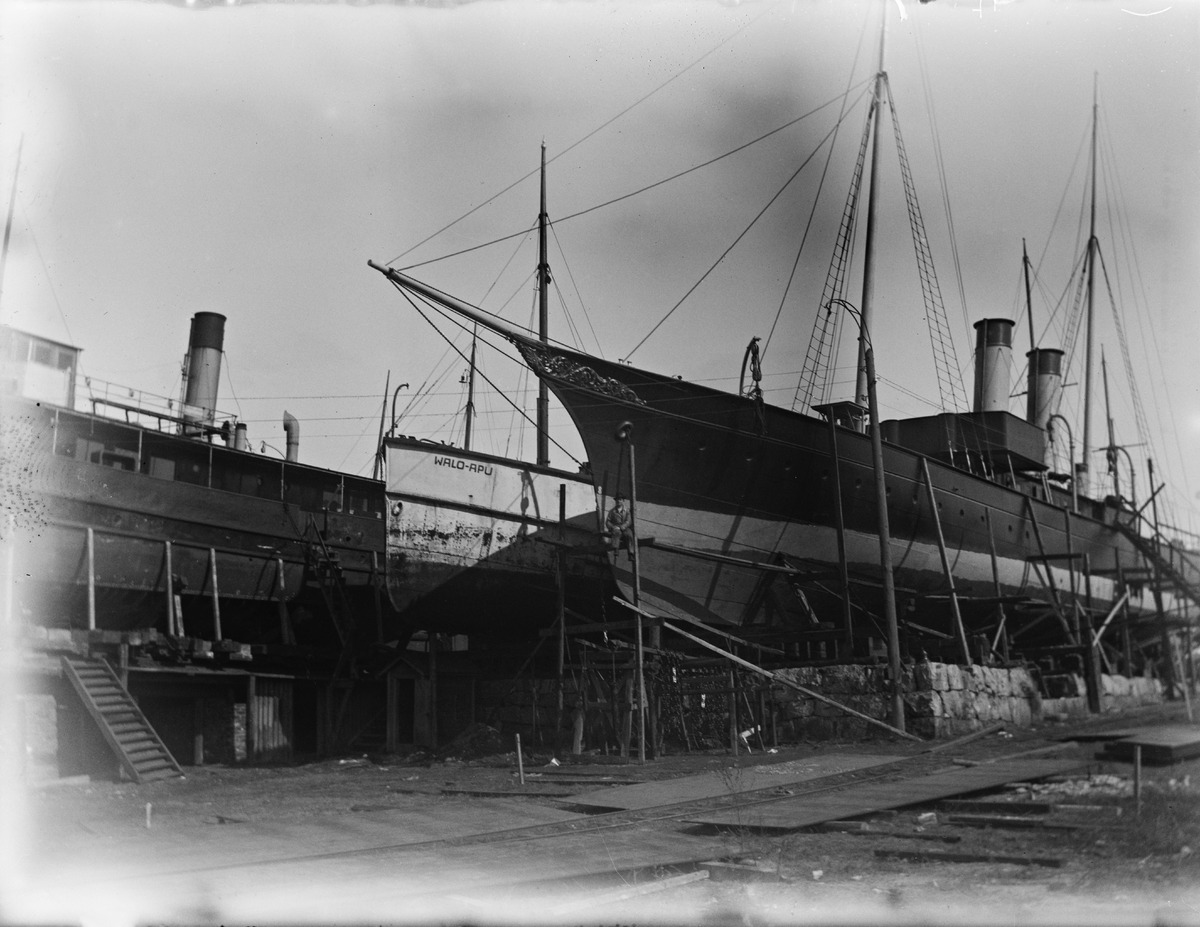
Laivoja Suomenlinnan kuivatelakalla
sisällön kuvaus: Laivoja Suomenlinnan kuivatelakalla. Laivoista keskimmäisenä vuonna 1892 valmistunut S/S Walo-Apu, joka oli ensimmäinen suomalainen säiliölaiva eli tankkeri. Se romutettiin vuonna 1951. mustavalkoinen
Ajankohta: kuvausaika 1910 -luku
Paikka: Suomi, Uusimaa, Helsinki, Suomenlinna Helsinki, Susisaari
Aiheet: laivat, höyrylaivat, höyrysluupit, telakat, telineet, tikapuut, mastot, piiput, säiliöalukset, öljy